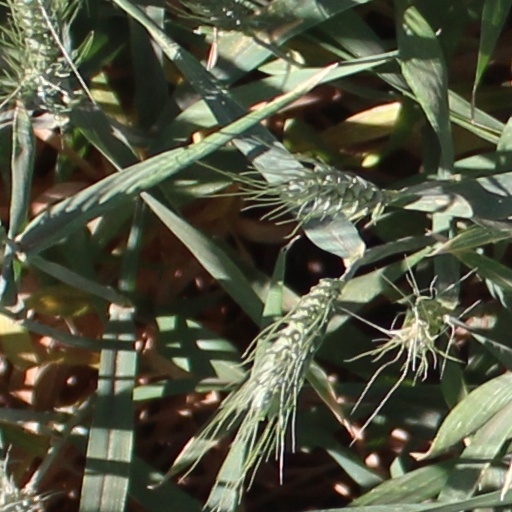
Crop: wheat